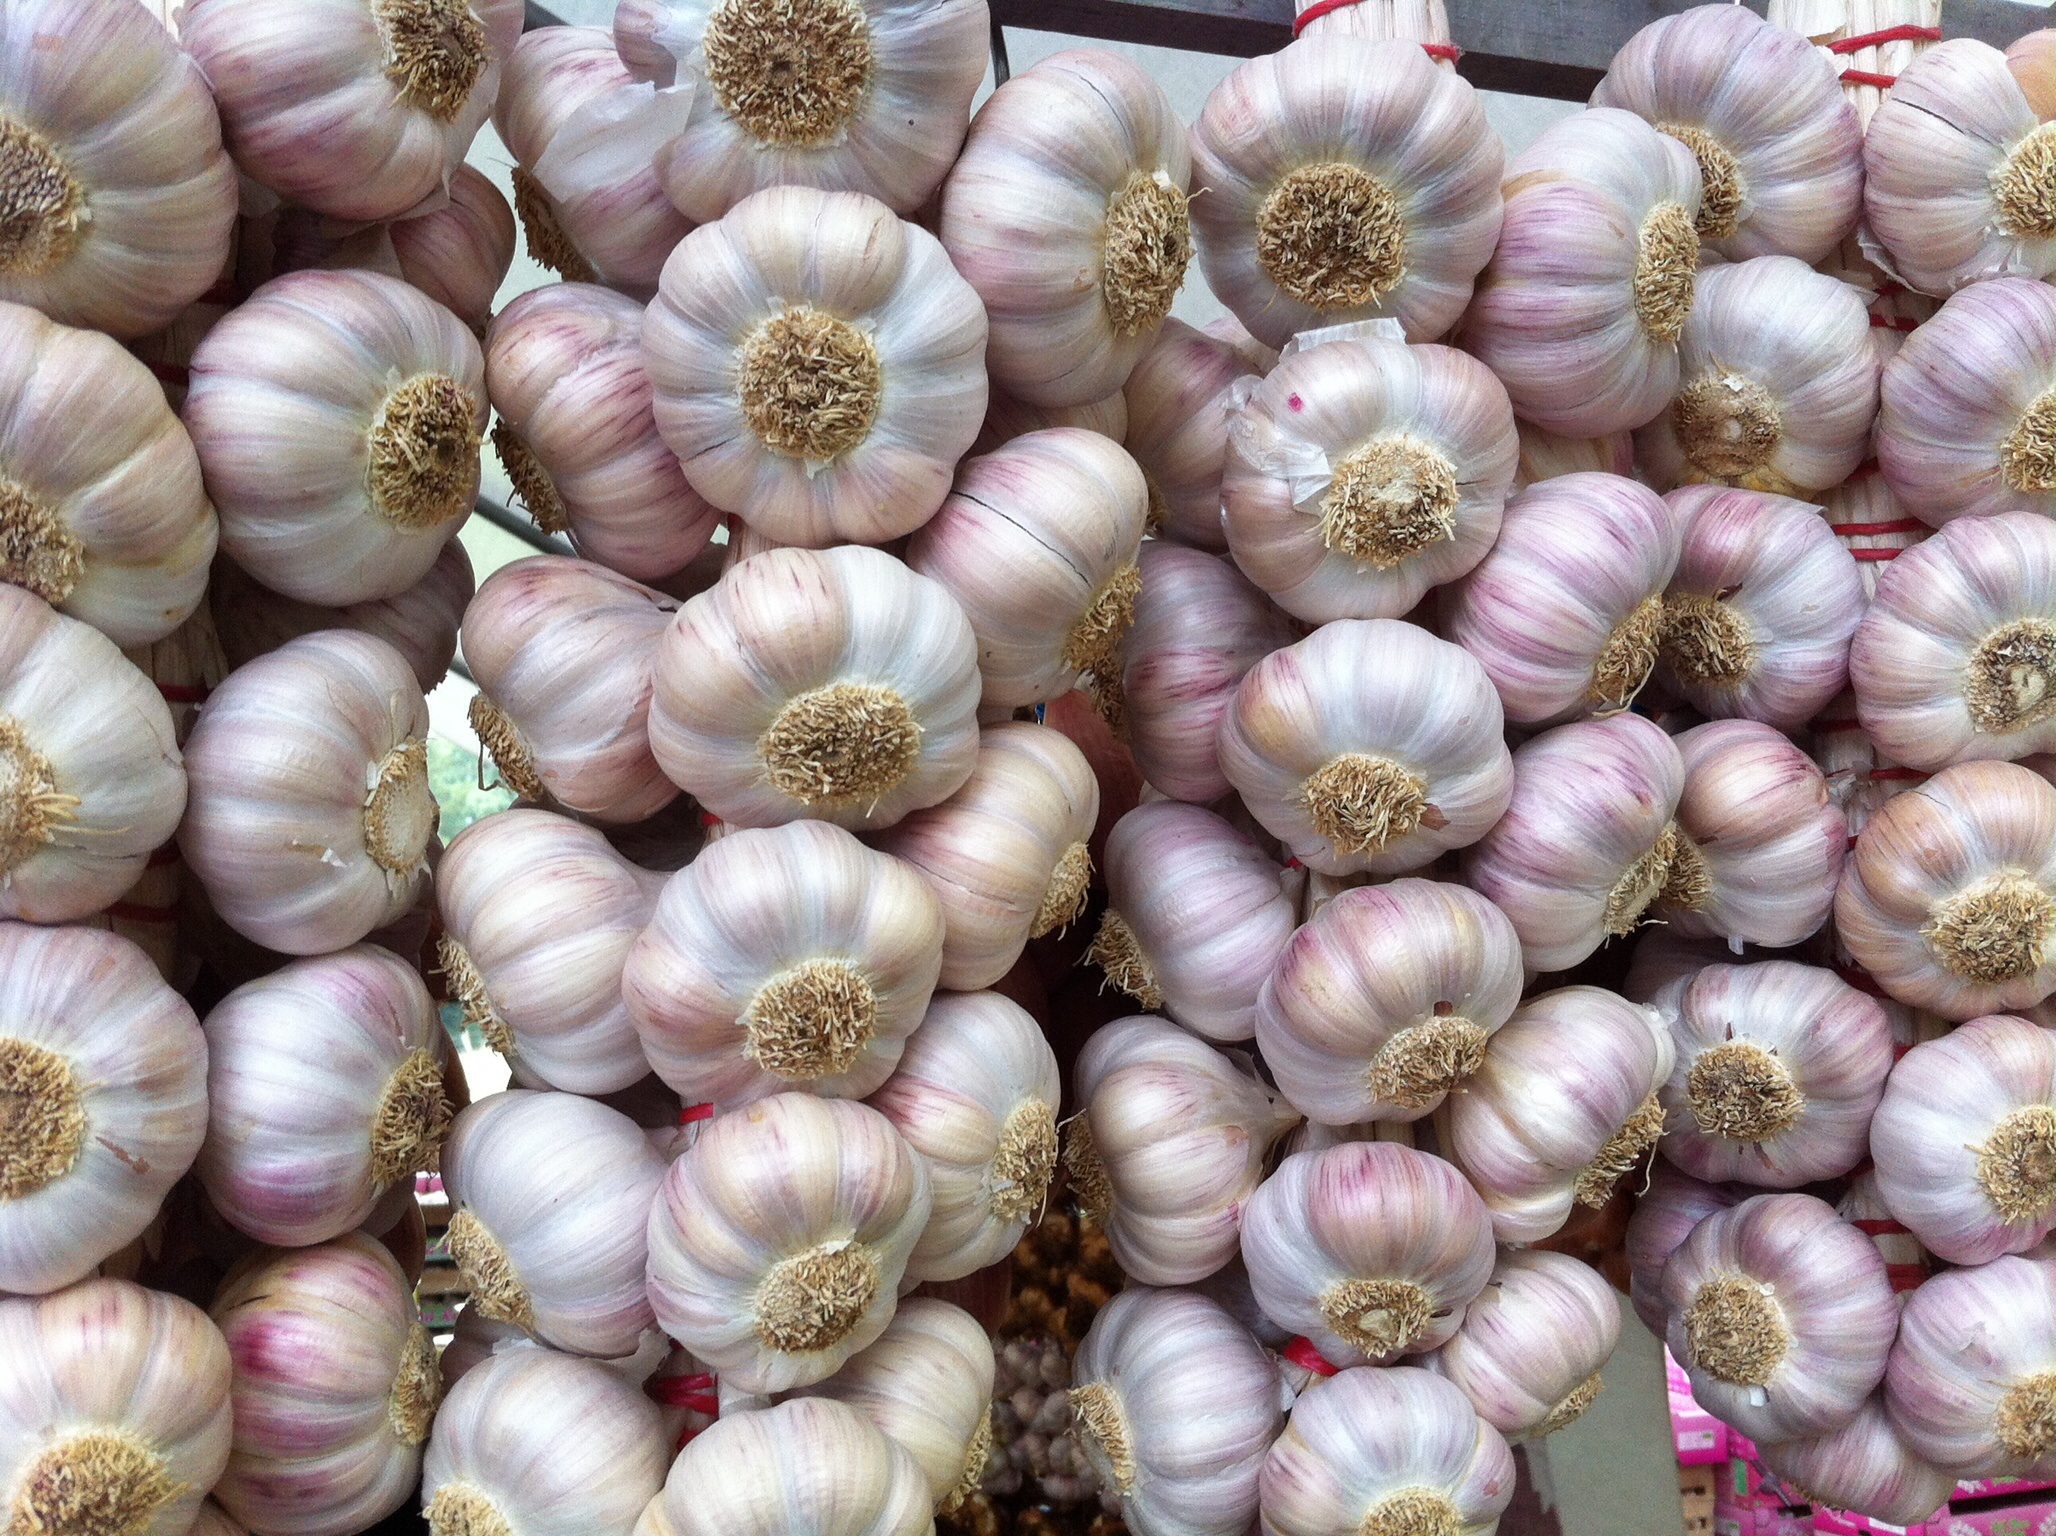
plant, food, garlic, produce, vegetable, delicious, flowering plant, shallot, french garlic, land plant, onion genus